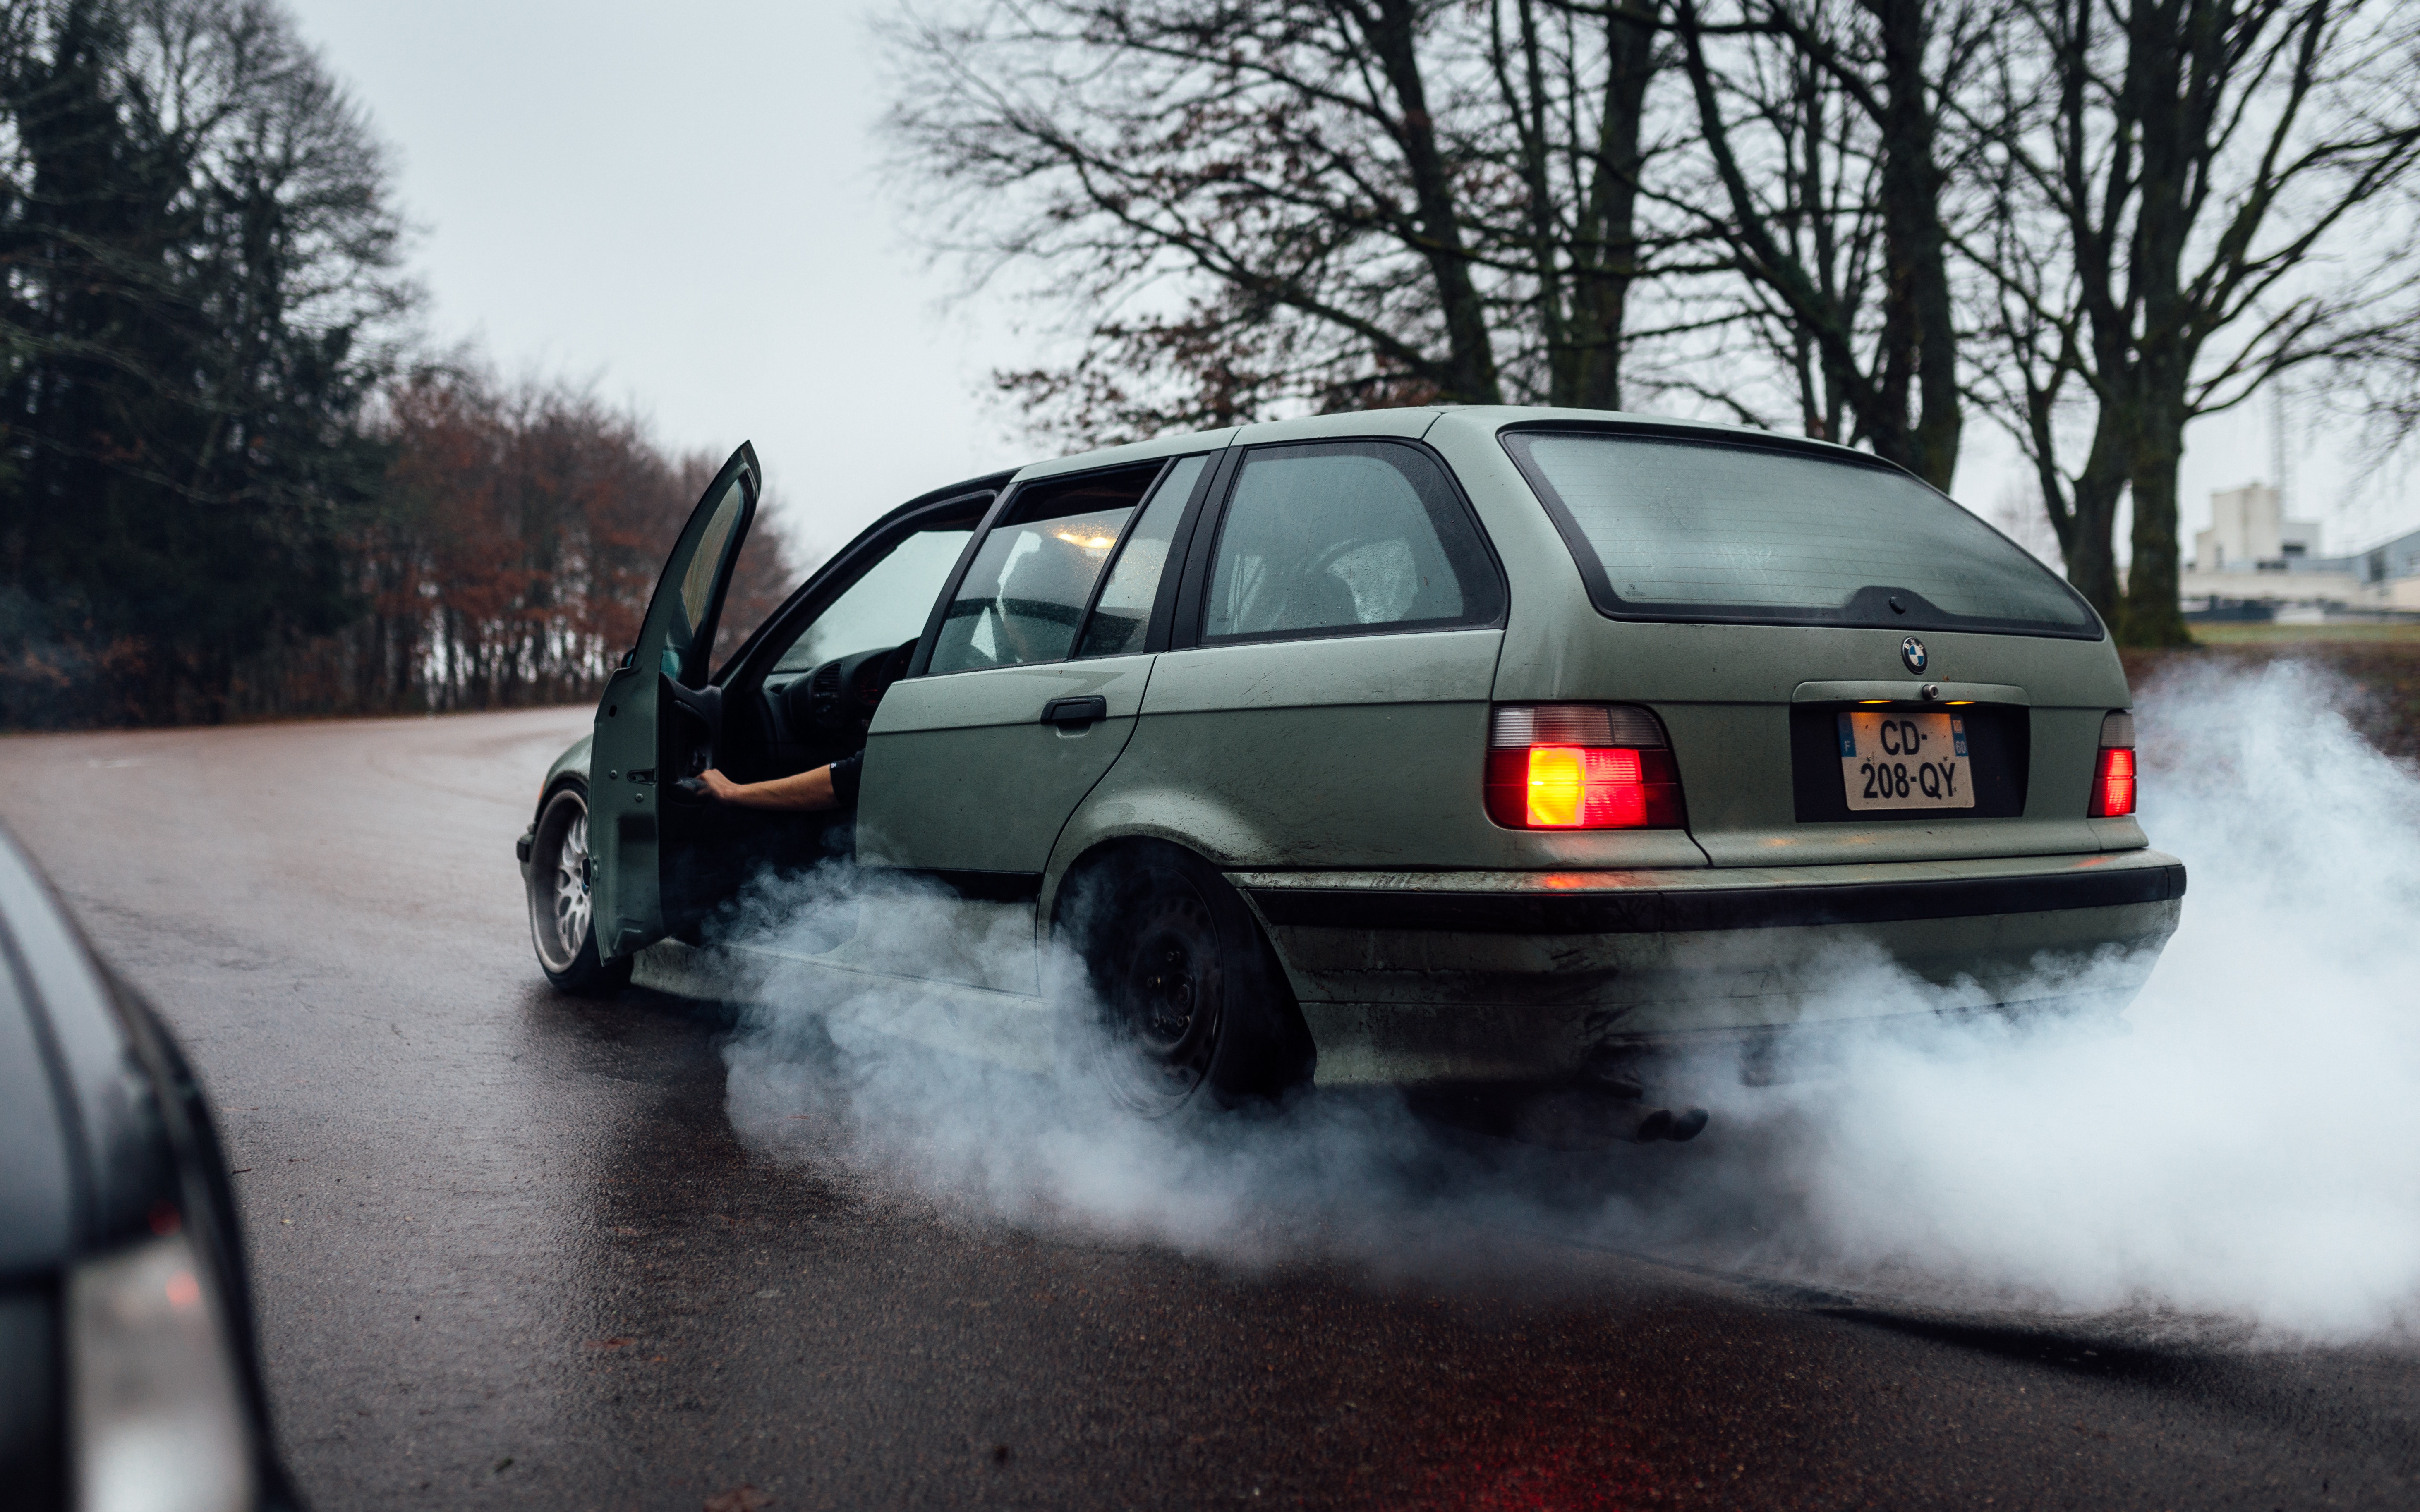
land vehicle, vehicle, car, motor vehicle, mode of transport, automotive exterior, vehicle registration plate, automotive wheel system, rim, automotive tire, photography, snow, compact car, hatchback, city car